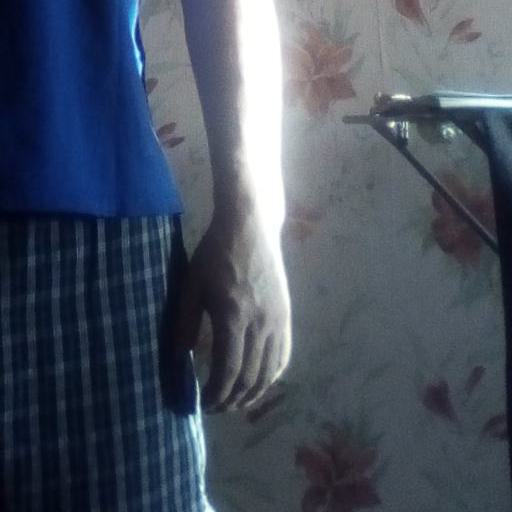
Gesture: no_gesture